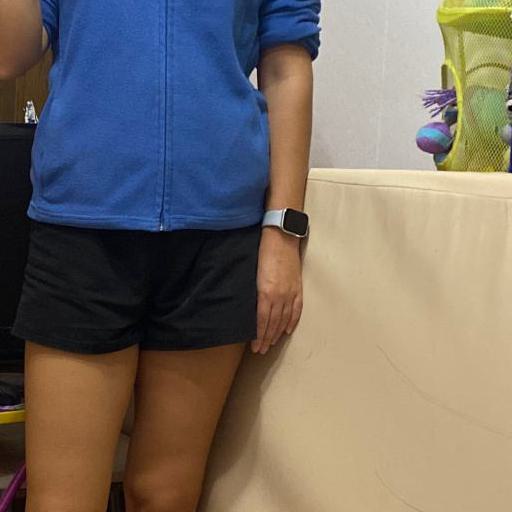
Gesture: no_gesture